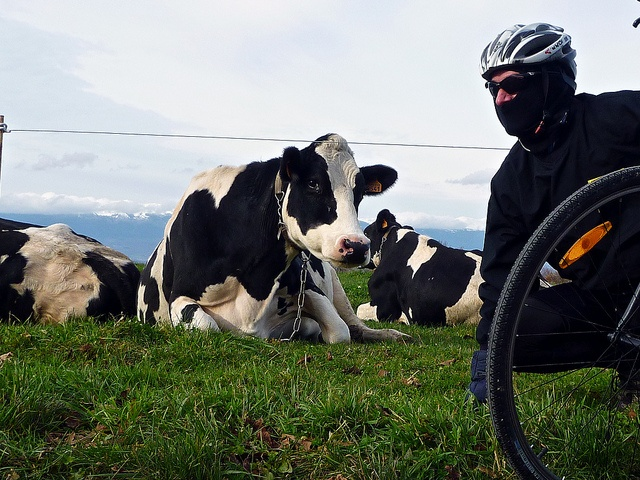
A couple of cows laying on the grass next to a man wearing bicycle gear.
Several cows sitting down while someone dressed in black kneels to the side.
A man and his bicycle posing with chained milk cows sitting in a field
A trio of cows and a man in a helmet in the grass.
A person kneeling next to some cows that are laying down.